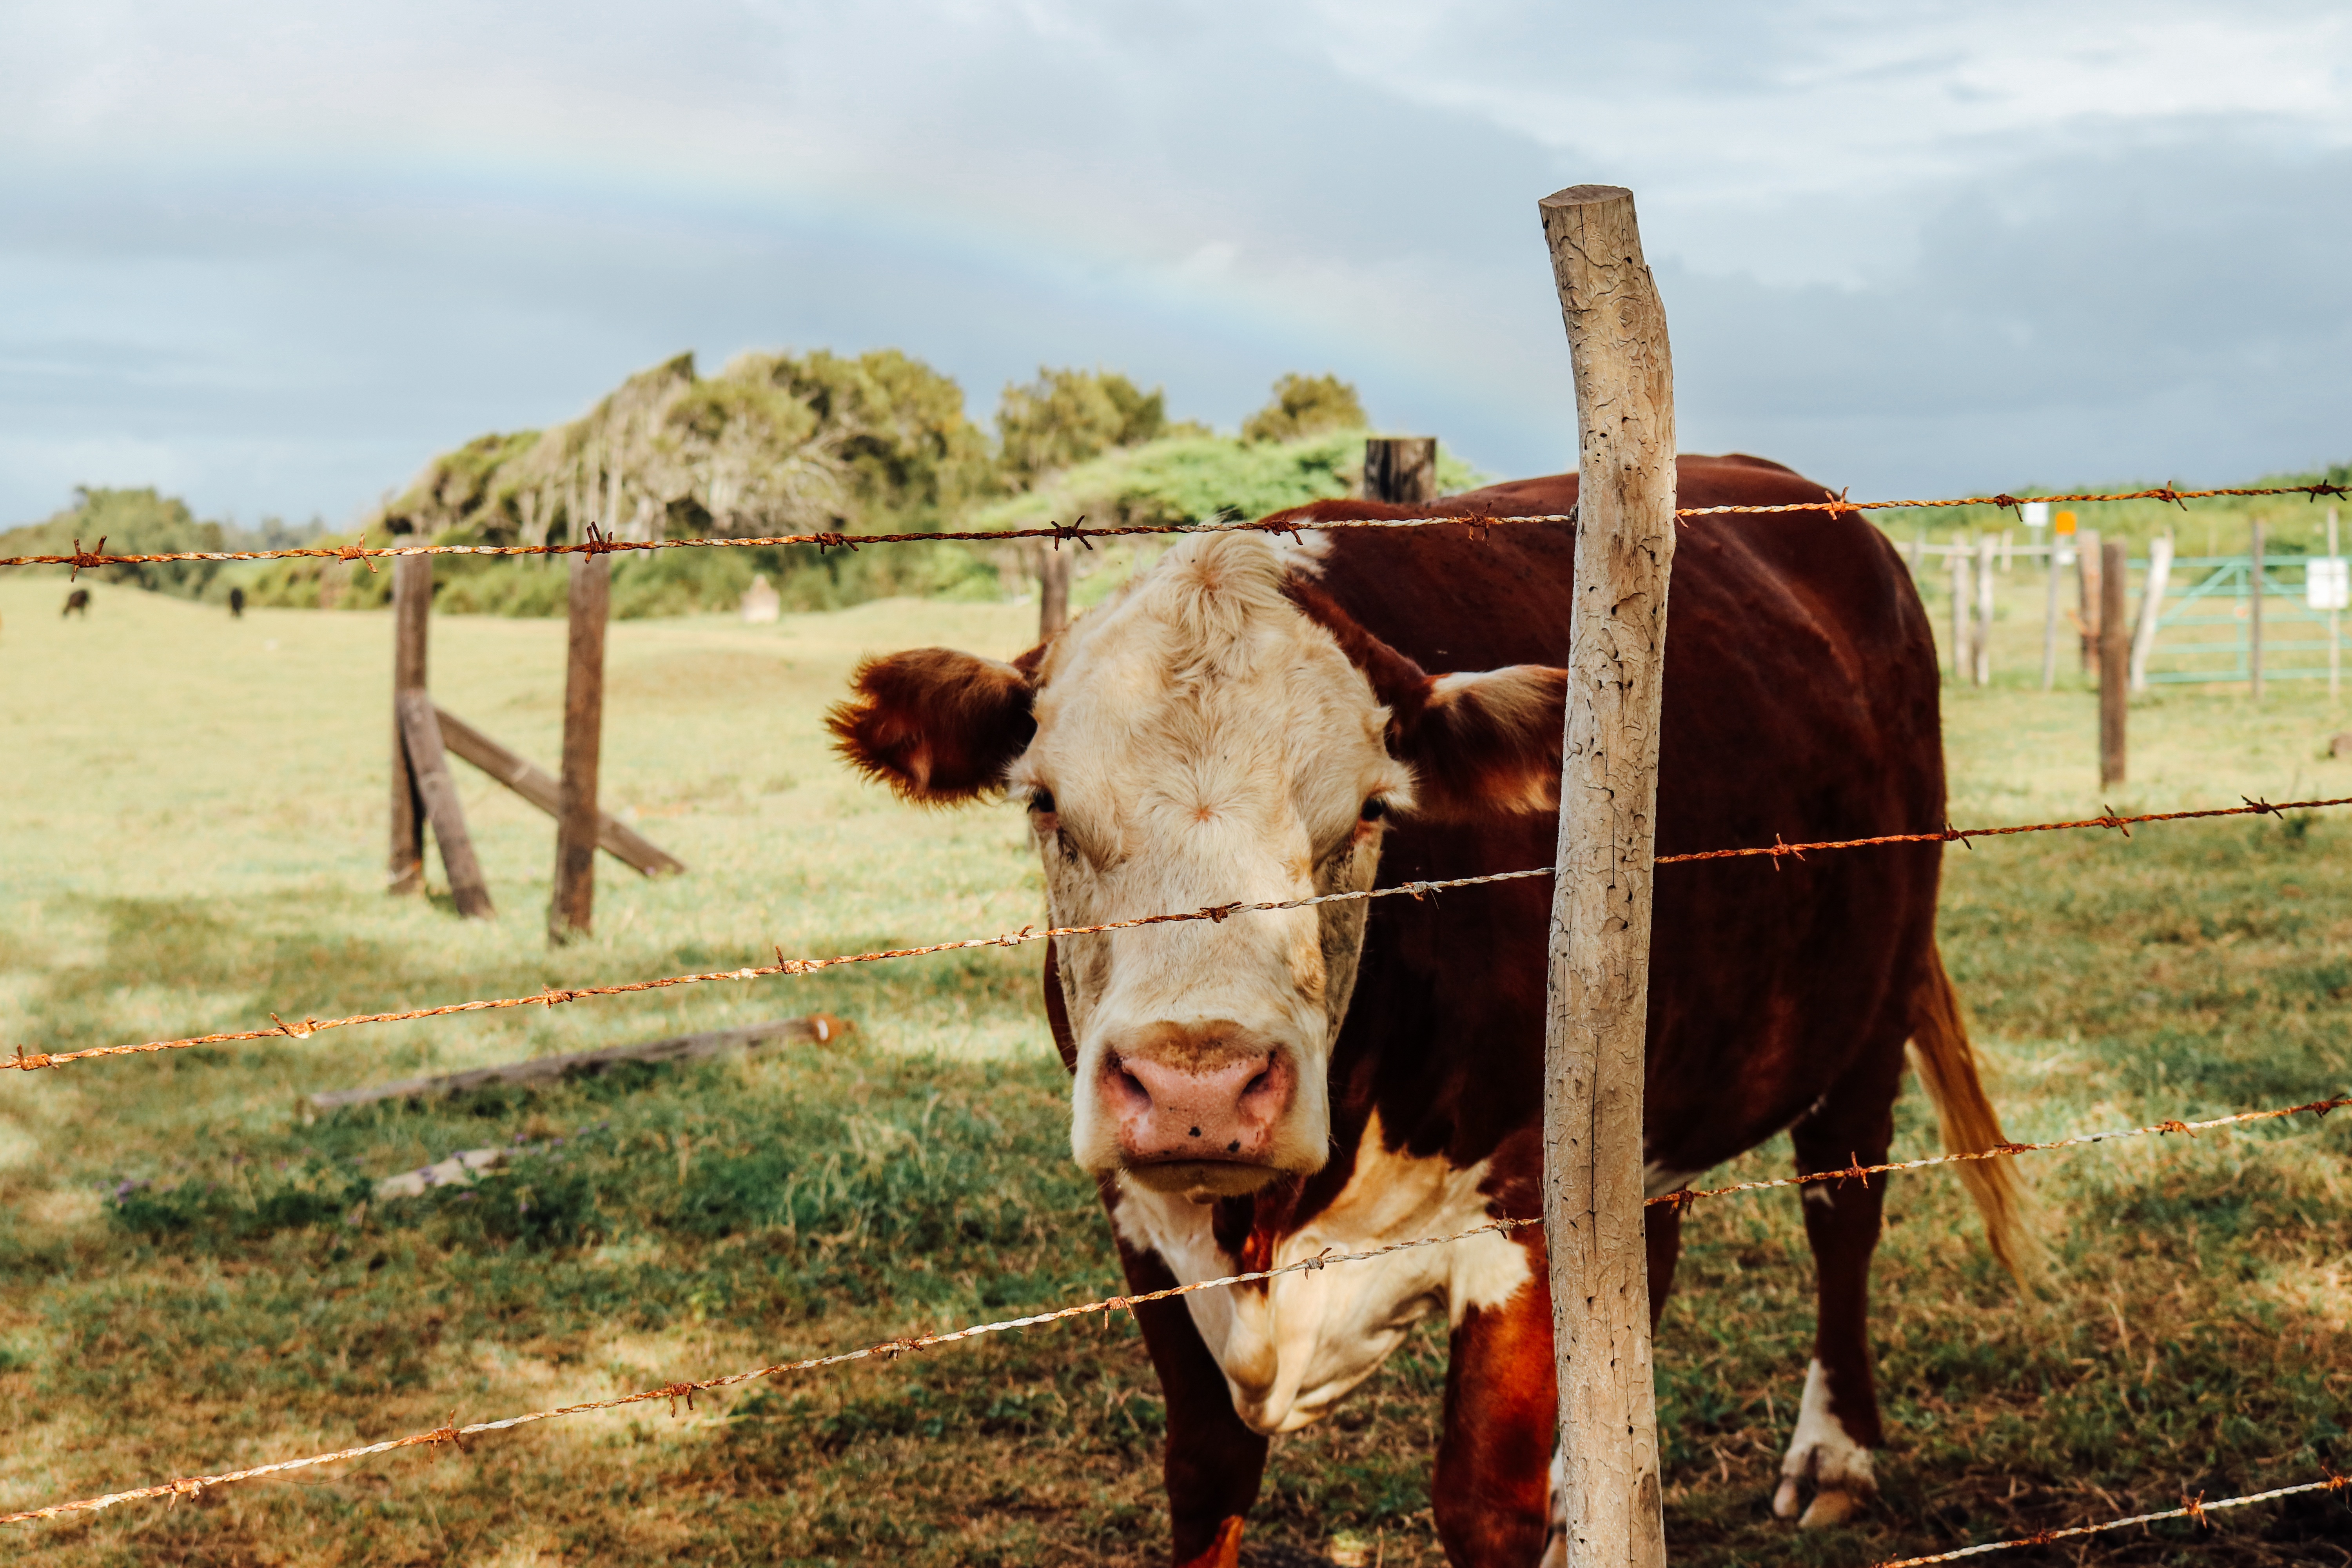
nature, grass, fence, field, farm, meadow, countryside, animal, country, green, cow, cattle, farming, pasture, grazing, ranch, mammal, agriculture, meat, beef, bull, domestic, ox, rural area, farm animals, dairy cow, cattle like mammal, texas longhorn